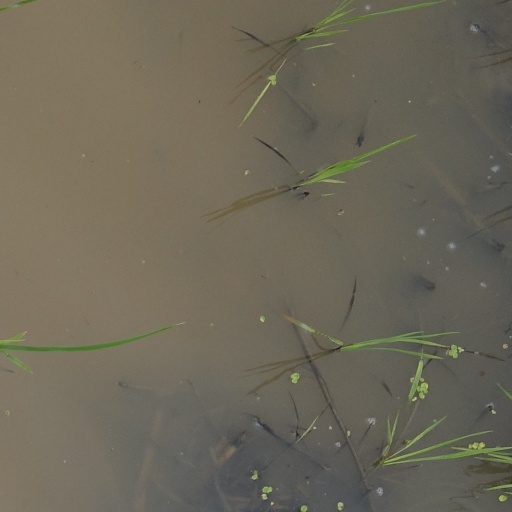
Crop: rice